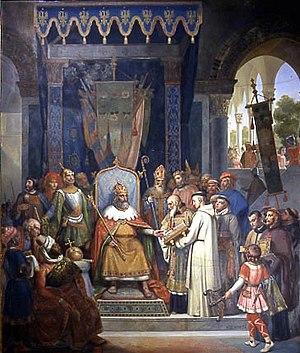
Charlemagne, du latin Carolus Magnus, ou Charles Iᵉʳ dit « le Grand », né à une date inconnue, mort le 28 janvier 814 à Aix-la-Chapelle, est un roi des Francs et empereur. Il appartient à la dynastie des Carolingiens. Fils de Pépin le Bref, il est roi des Francs à partir de 768, devient par conquête roi des Lombards en 774 et est couronné empereur à Rome par le pape Léon III le 24 ou 25 décembre 800, relevant une dignité disparue en Occident depuis la déposition, trois siècles auparavant, de Romulus Augustule en 476.
Le ministère de l’Éducation nationale, dénommé ministère de l’Instruction publique avant 1932, est l’administration française chargée depuis 1828 de préparer et mettre en œuvre la politique du gouvernement dans les domaines de l’instruction publique et de l’éducation nationale.
Angilbert ou Angilberk, né vers 740, il est mort le 18 février 814 à l’abbaye de Saint-Riquier, en Picardie est un proche de Charlemagne, l’un de ses diplomates et un poète. Duc des Terres maritimes, avoué et septième abbé de Saint-Riquier, il vit pendant deux ans avec Berthe, une des filles de Charlemagne.
Jean-Victor Schnetz, né le 14 avril 1787 à Versailles, et mort le 16 mars 1870 à Paris, est un peintre, aquarelliste, pastelliste et graveur français.
Inter pastoralis officii sollicitudines est un motu proprio de Pie X publié en 1903 sur la musique liturgique de l'Église catholique, surtout connu aussi par son titre en italien Tra le sollecitudini d'après ses premiers trois termes, ou motu proprio Tra le sollecitudini. Il s'agit de l'un des documents pontificaux les plus importants au regard des chants liturgiques dont le chant grégorien.